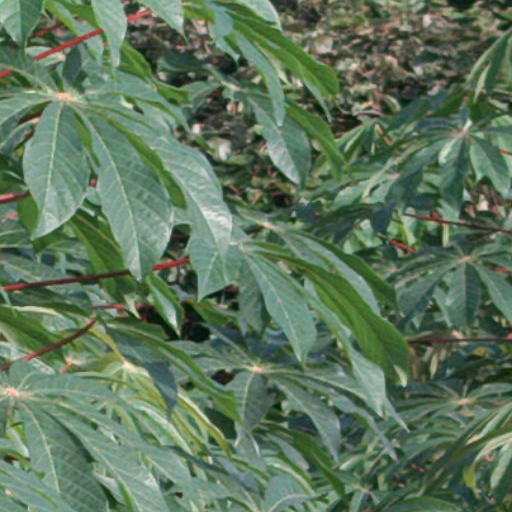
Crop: cassava